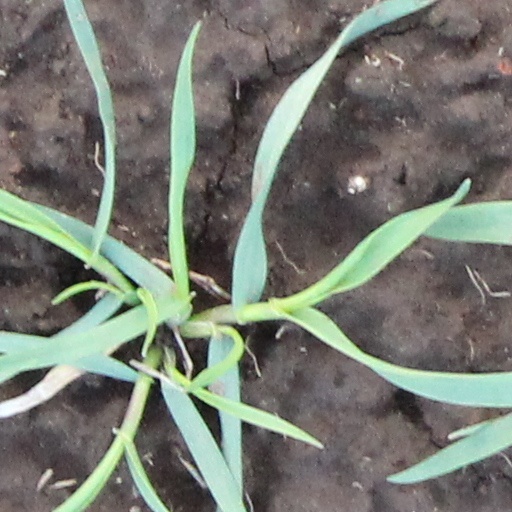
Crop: wheat